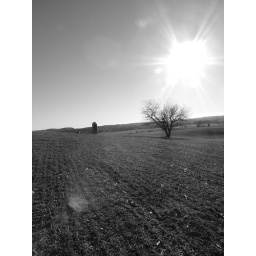
this is a tree thats sitting in the middle of a field next to a cemetery its kinda creepy looking